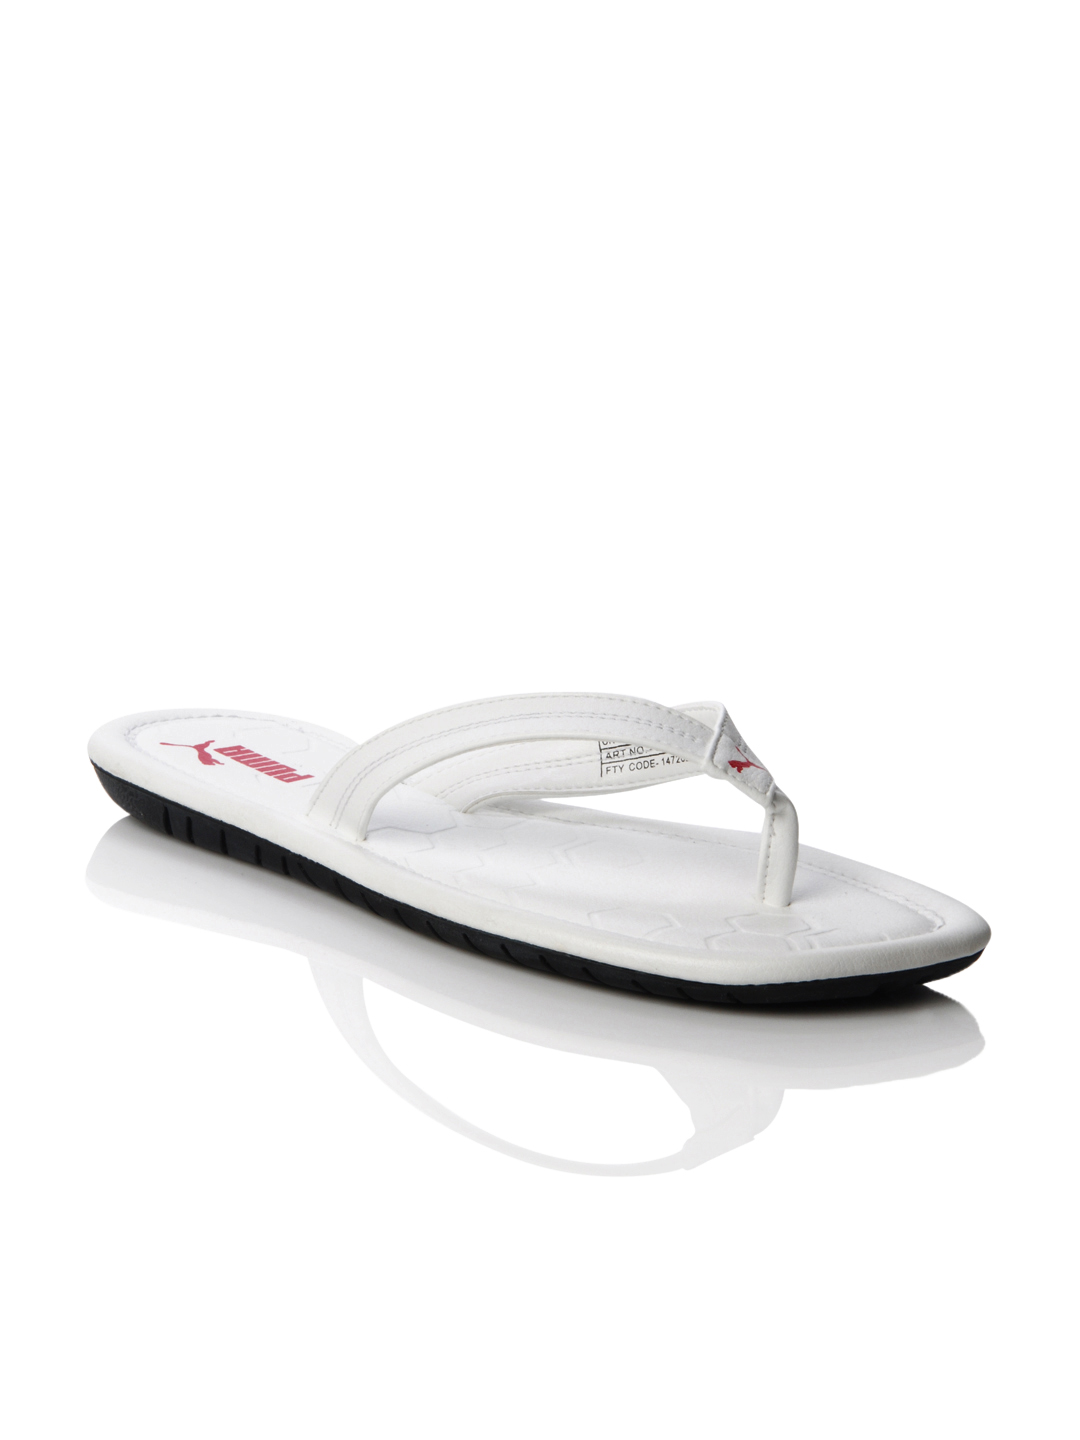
Puma Men Drifter Road White Flip Flops
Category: Footwear / Flip Flops / Flip Flops
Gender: Men
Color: White
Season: Winter 2014
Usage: Casual